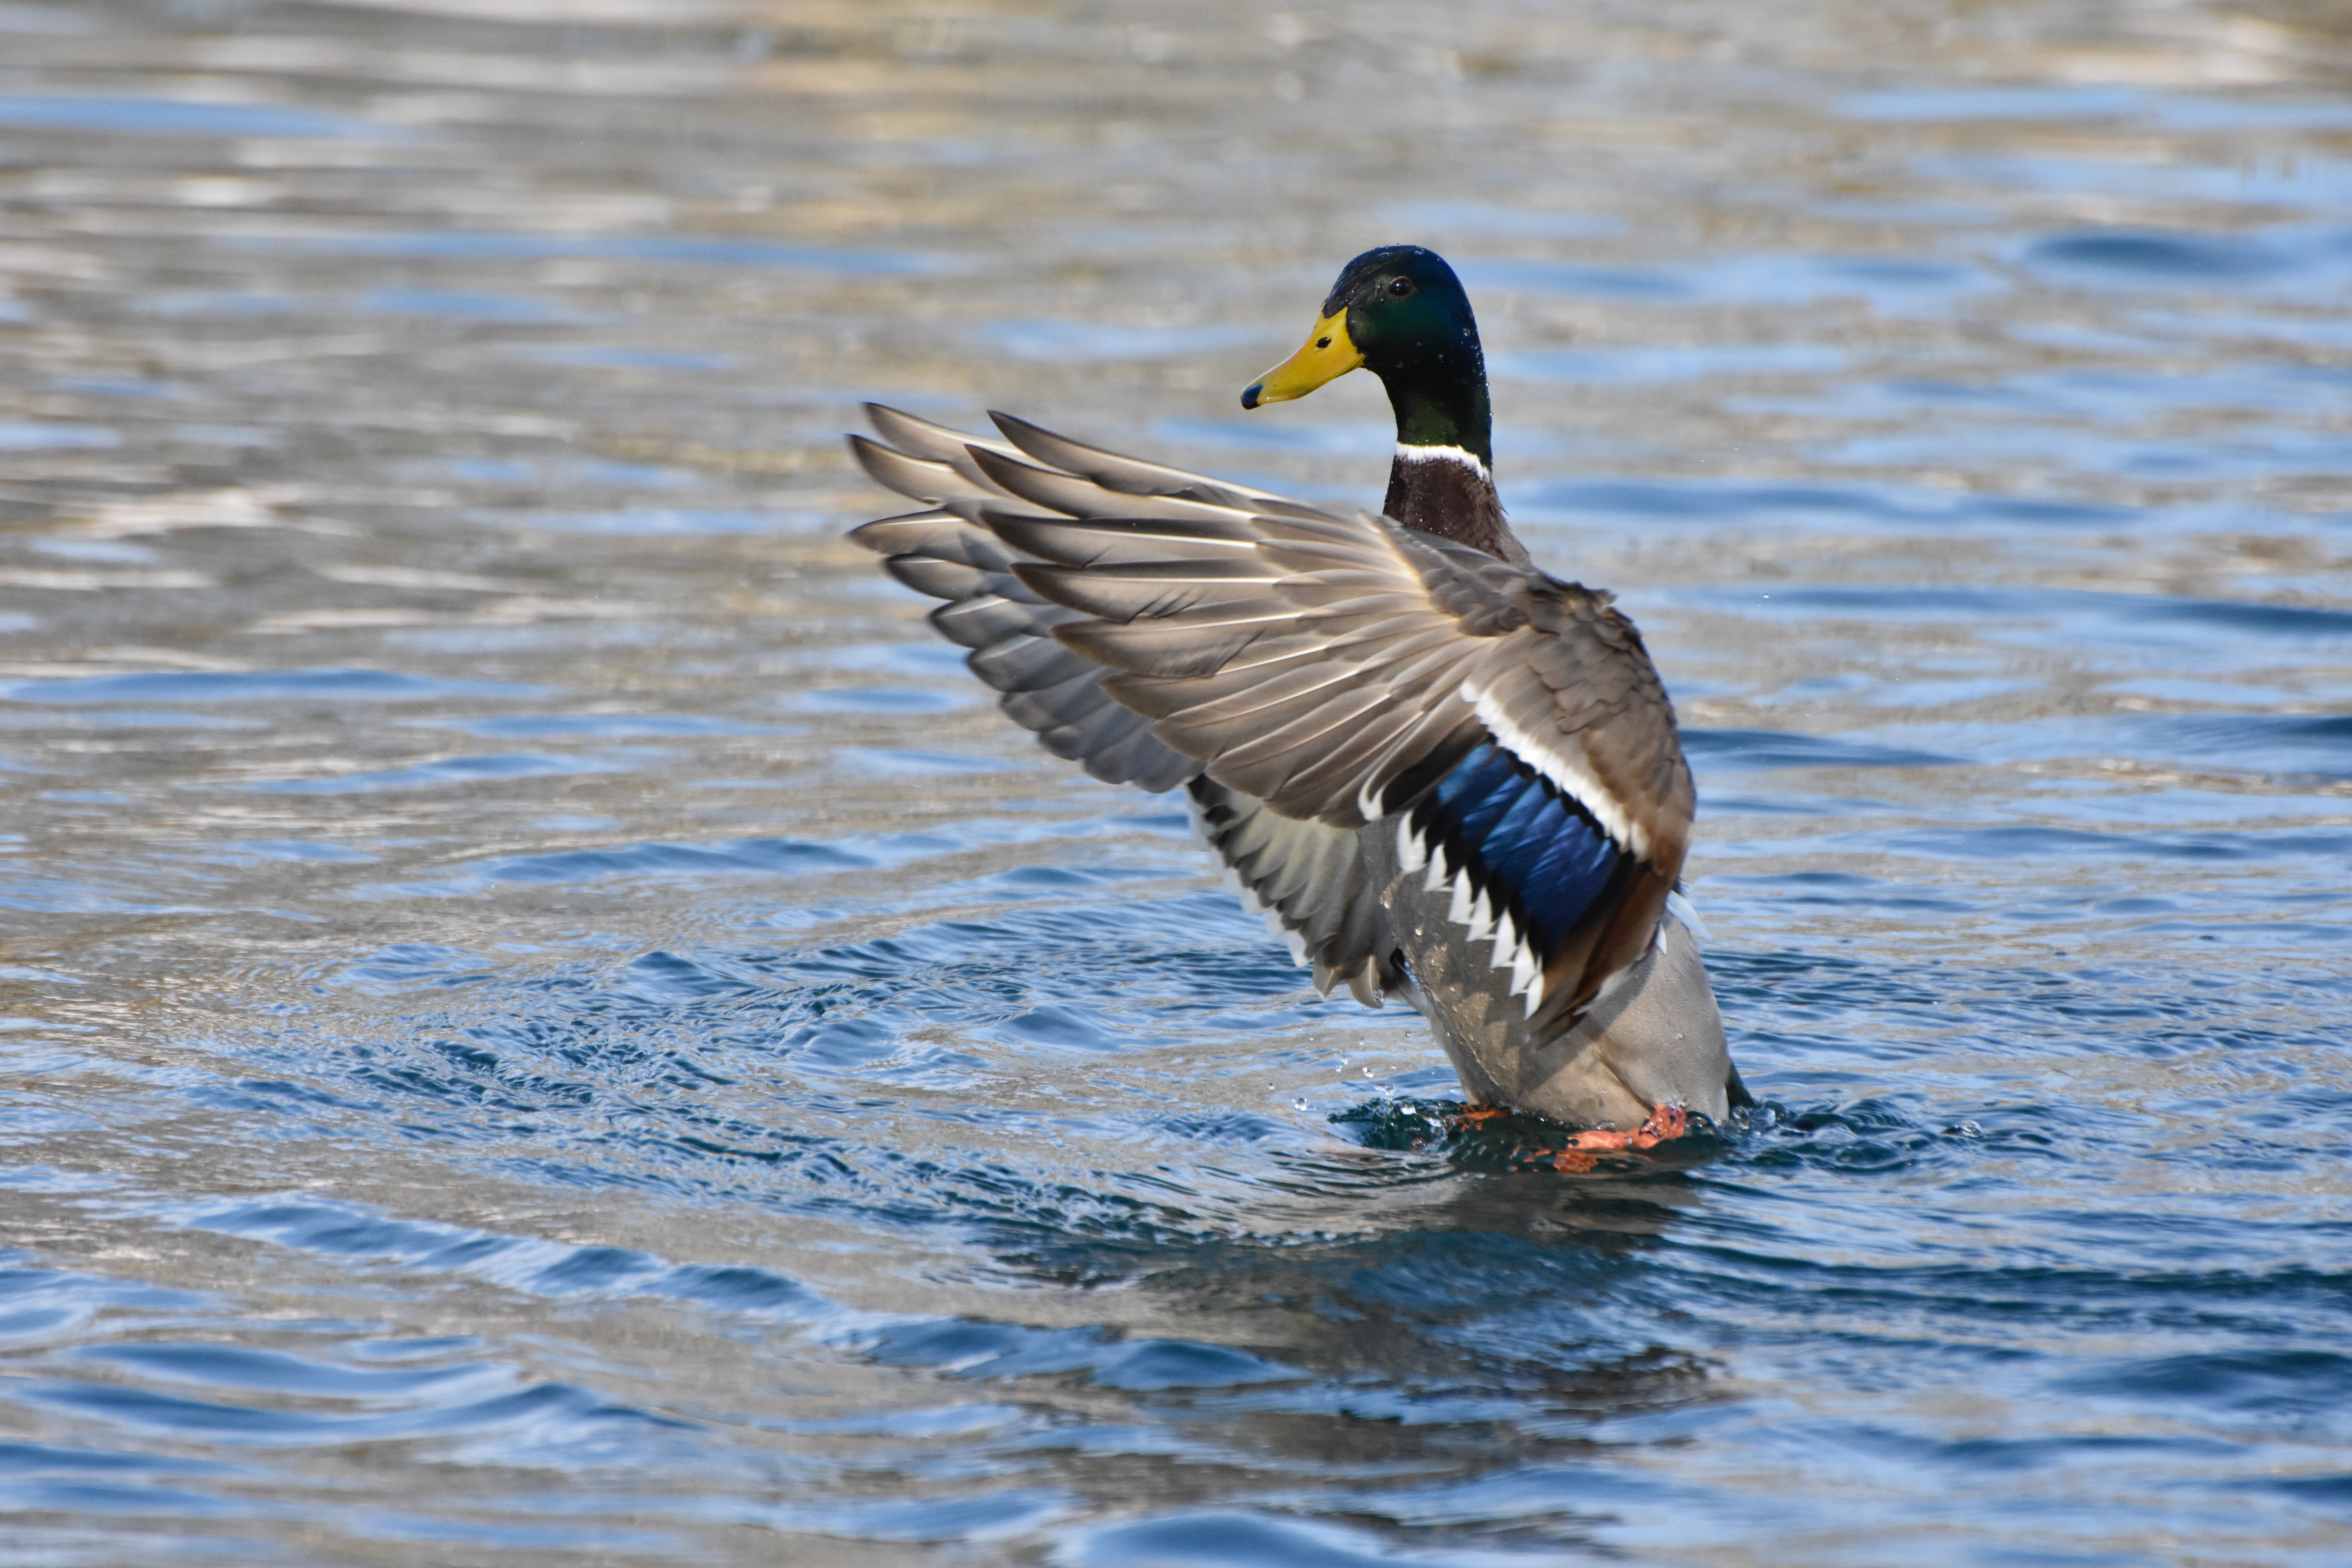
water, nature, bird, wing, river, wildlife, beak, fauna, duck, animals, goose, vertebrate, waterfowl, water bird, mallard, canard, duck bird, ducks geese and swans, seaduck